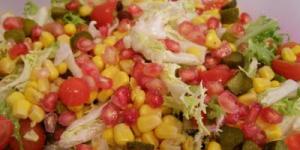
ensalada de navidad con manzana